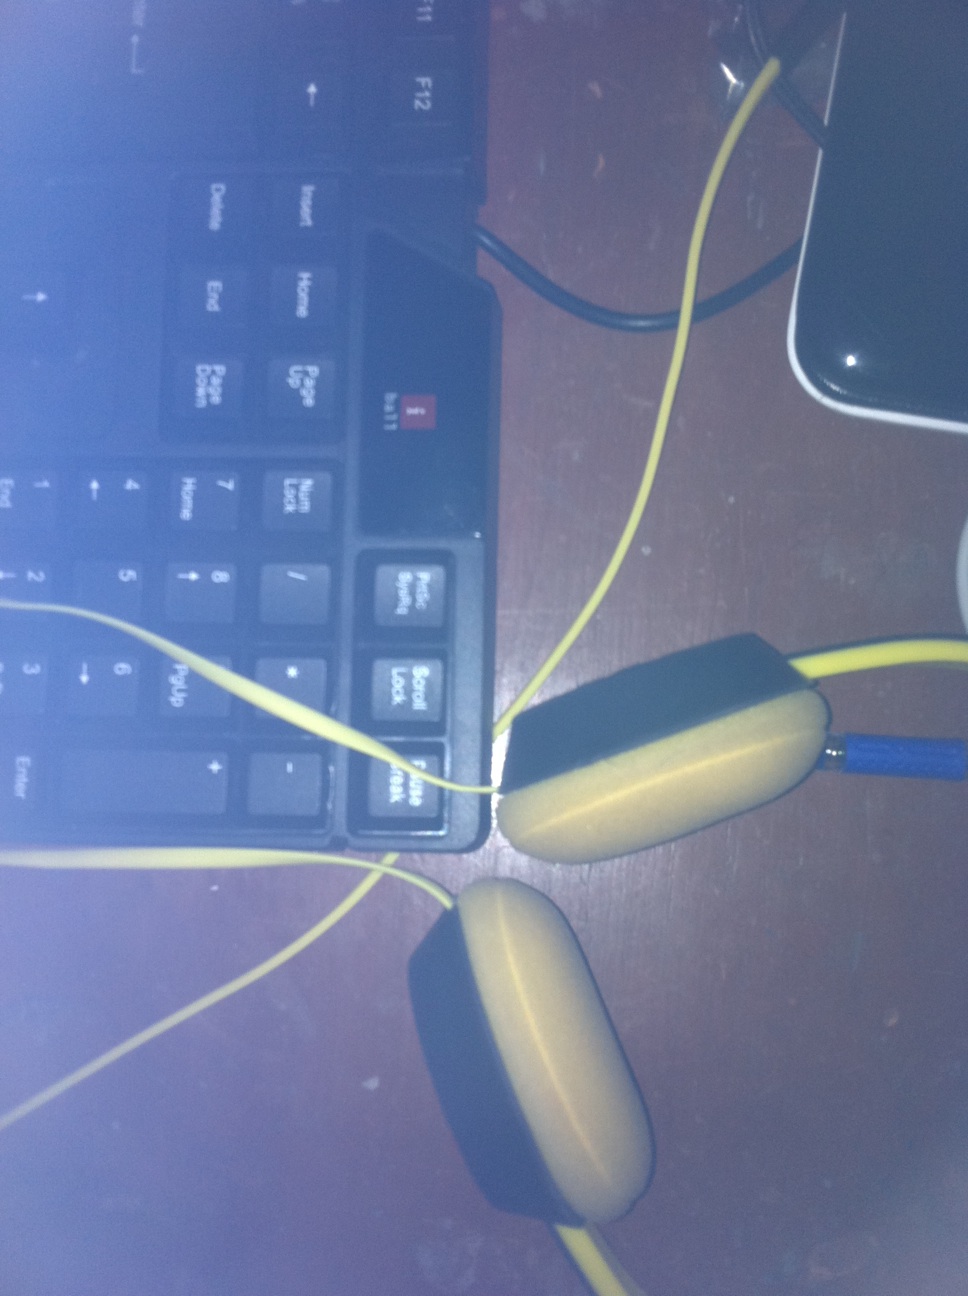Question: Is there a newspaper on the table?
Answer: no